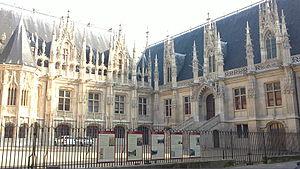
Cour du palais de justice de rouen, côté droit
Rouen [ʁwɑ̃] est une commune du Nord-Ouest de la France traversée par la Seine. Préfecture du département de la Seine-Maritime, elle est le chef-lieu de la Normandie réunifiée après avoir été, jusqu'en 2015, celui de la Haute-Normandie.
Le rattachement de la Normandie au domaine royal français est le processus de conquête et d'intégration du duché de Normandie au domaine relevant directement de la couronne de France. La Normandie, créée en 911, est dominée par le duc de Normandie vassal du roi de France. Commence alors une lutte entre les rois de France et les ducs, ces derniers ne rendant qu'un hommage symbolique à leur suzerain. En 1066, Guillaume le Conquérant, alors duc de Normandie, conquiert la couronne d'Angleterre et devient plus puissant que le roi de France. L'Empire Plantagenêt représente dès lors un danger pour la stabilité du royaume de France, que les rois de France vont alors s'efforcer de faire éclater.